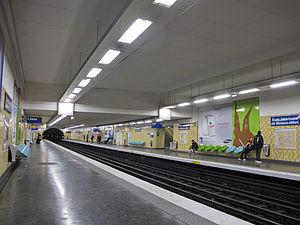
École vétérinaire de Maisons-Alfort est une station de la ligne 8 du métro de Paris, située sur la commune de Maisons-Alfort.